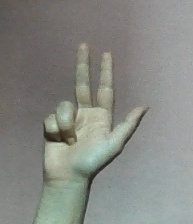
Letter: al